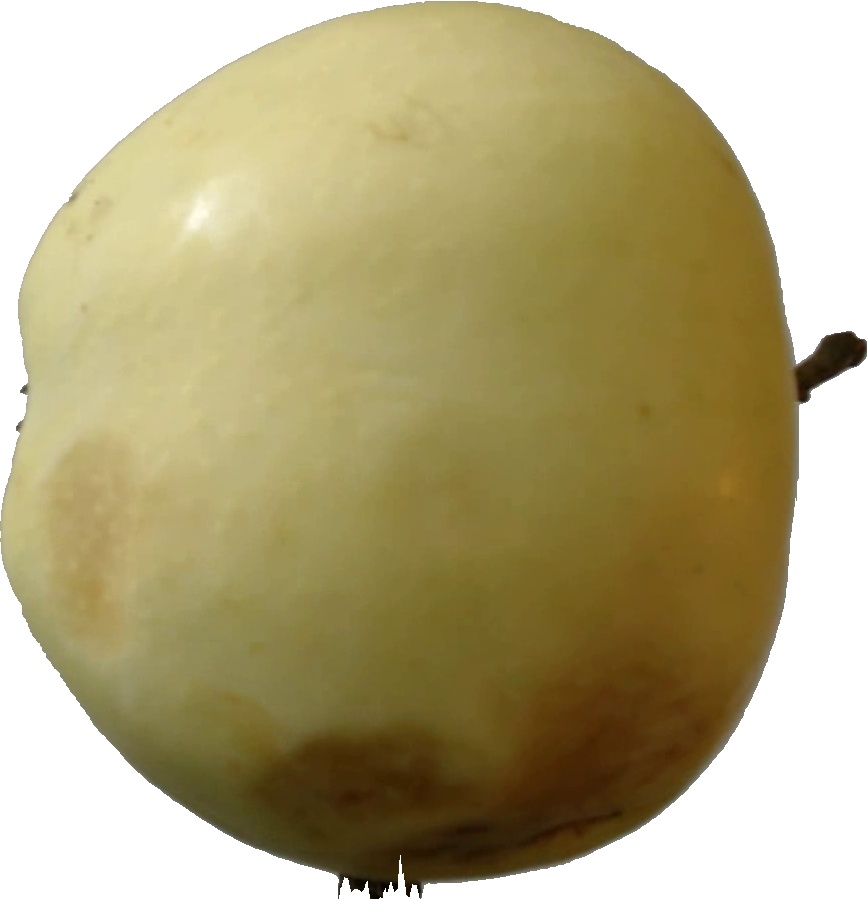
Label: apple_hit_1